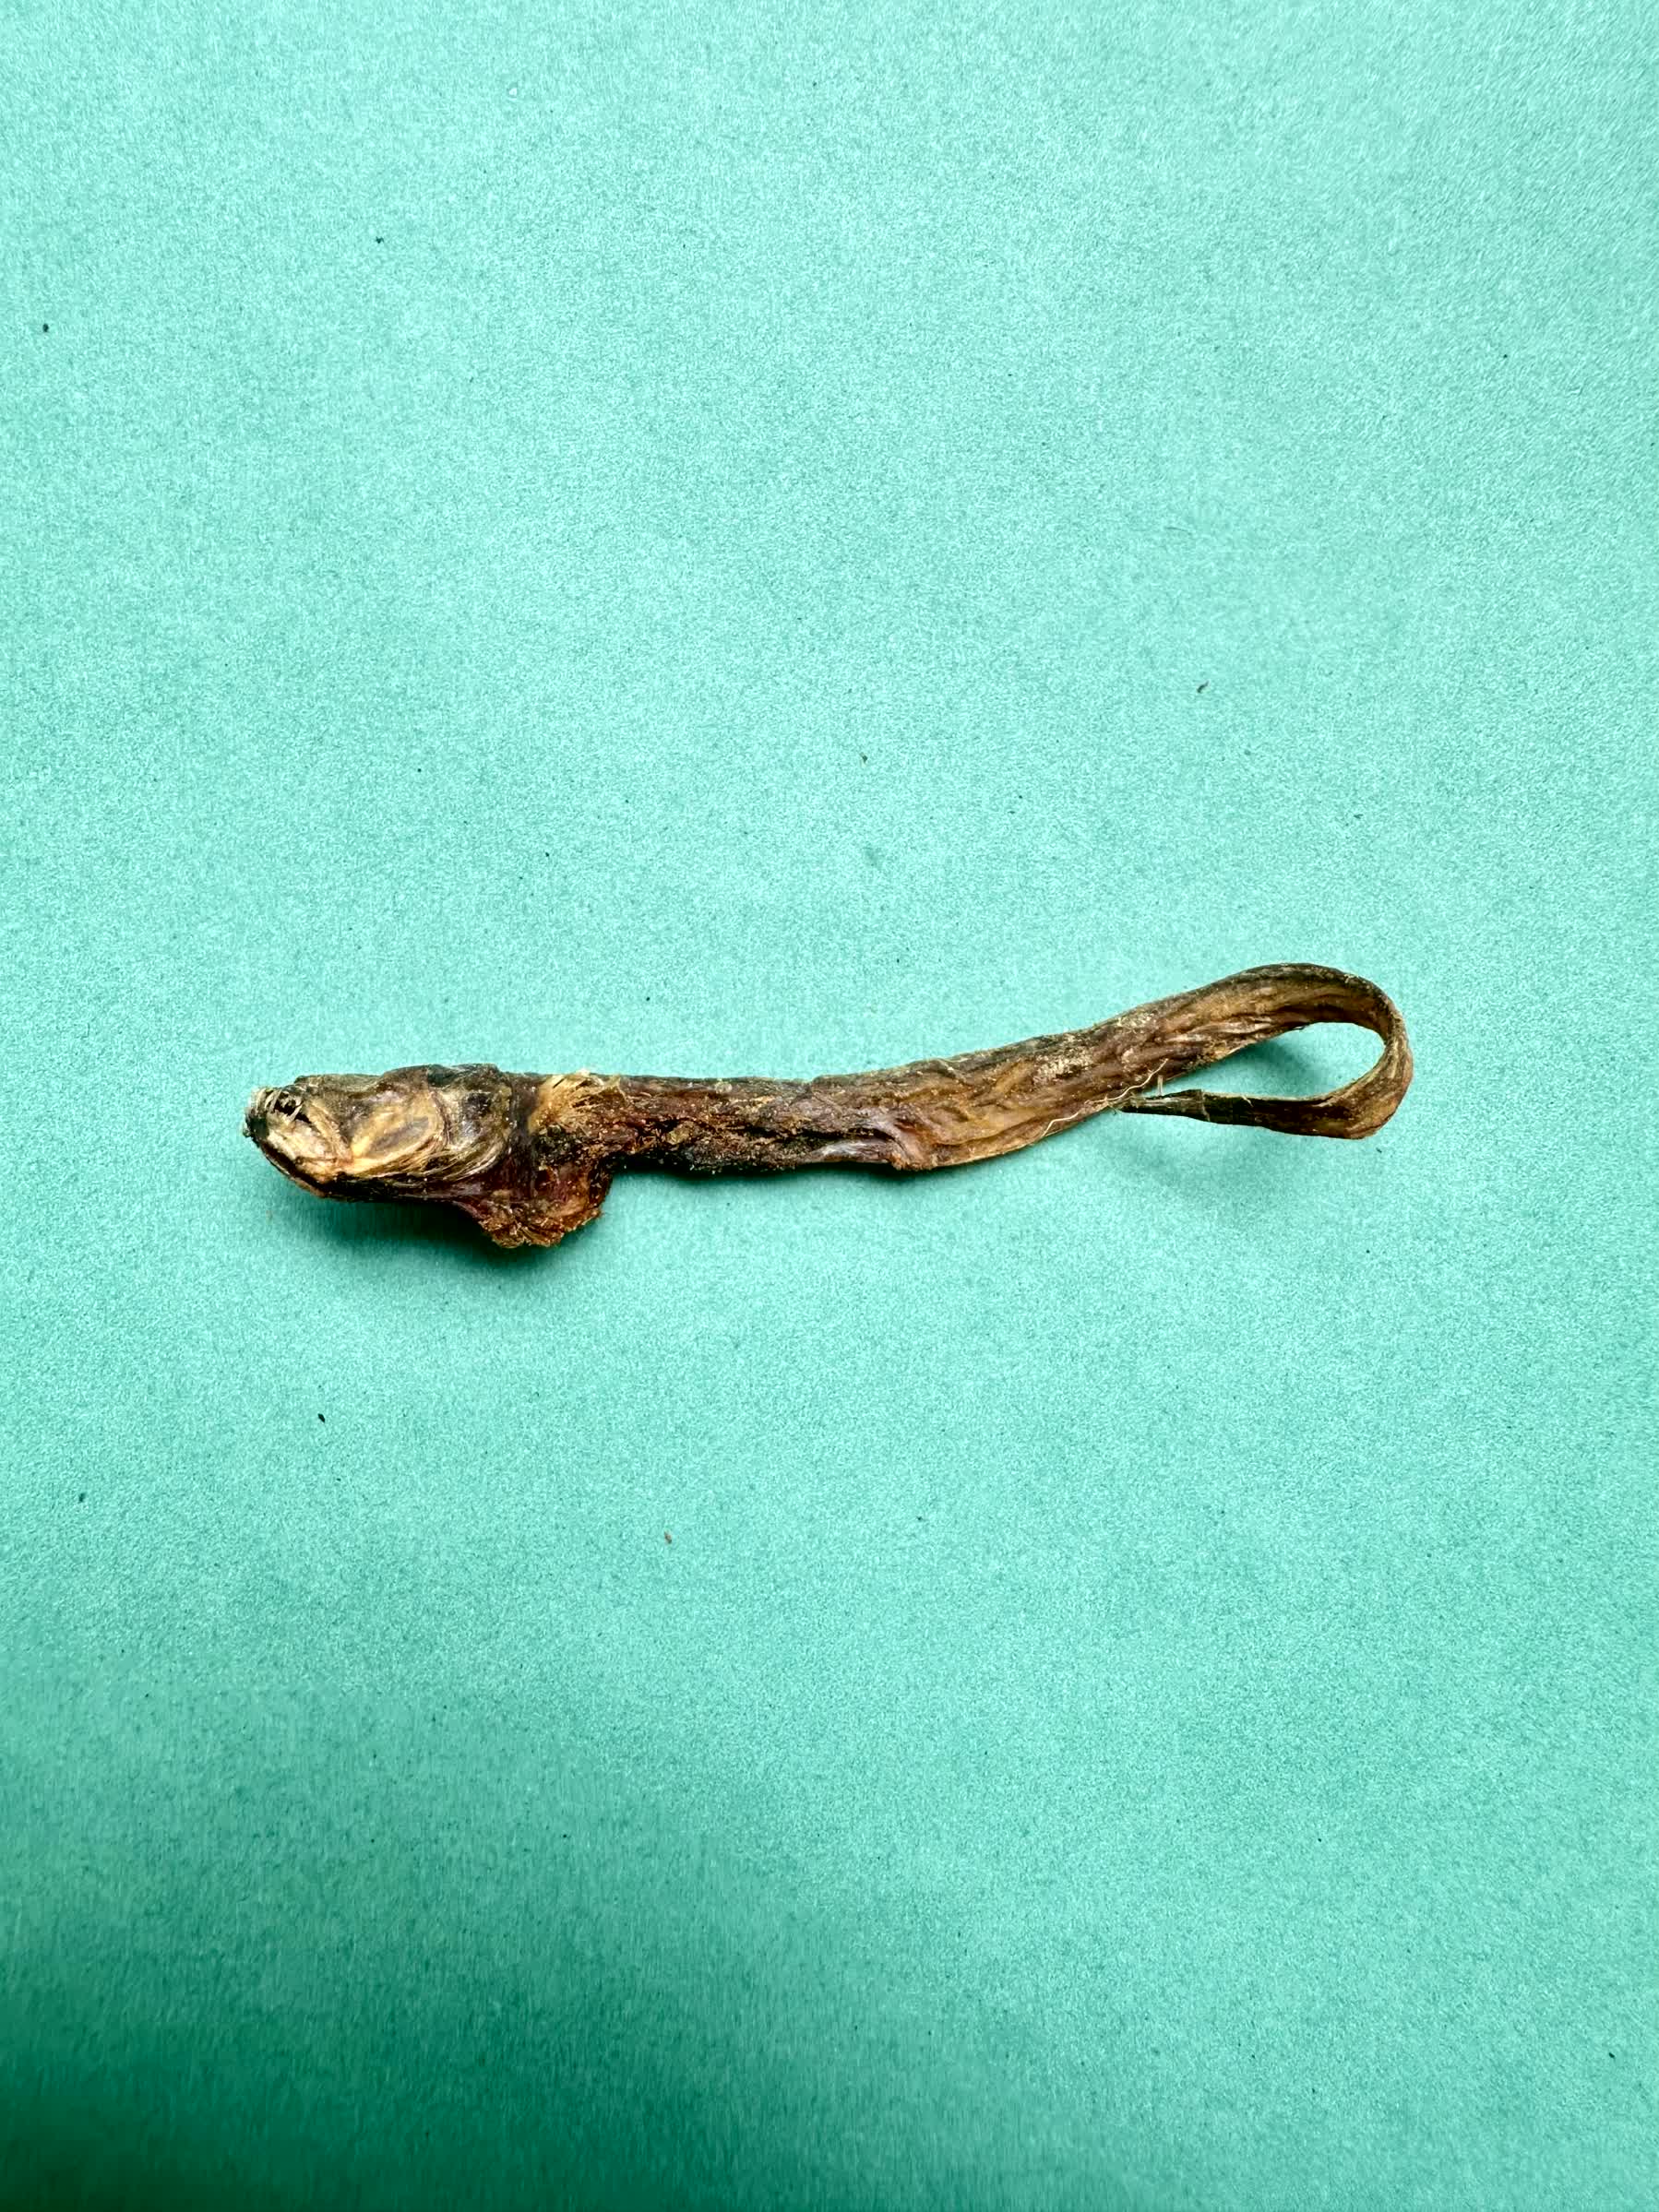
Species: Chewa